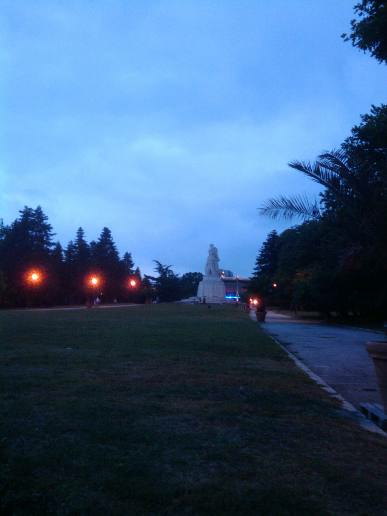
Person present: No